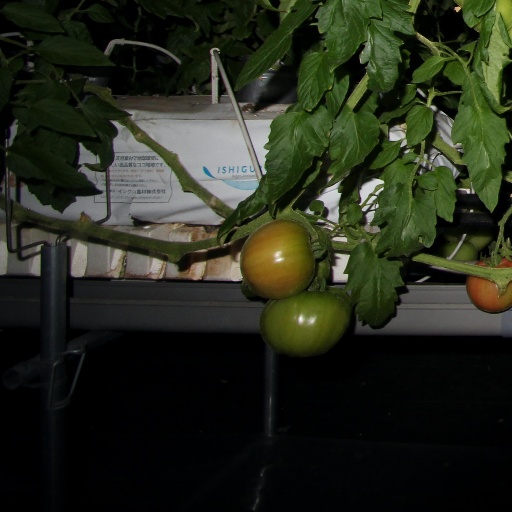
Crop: tomato